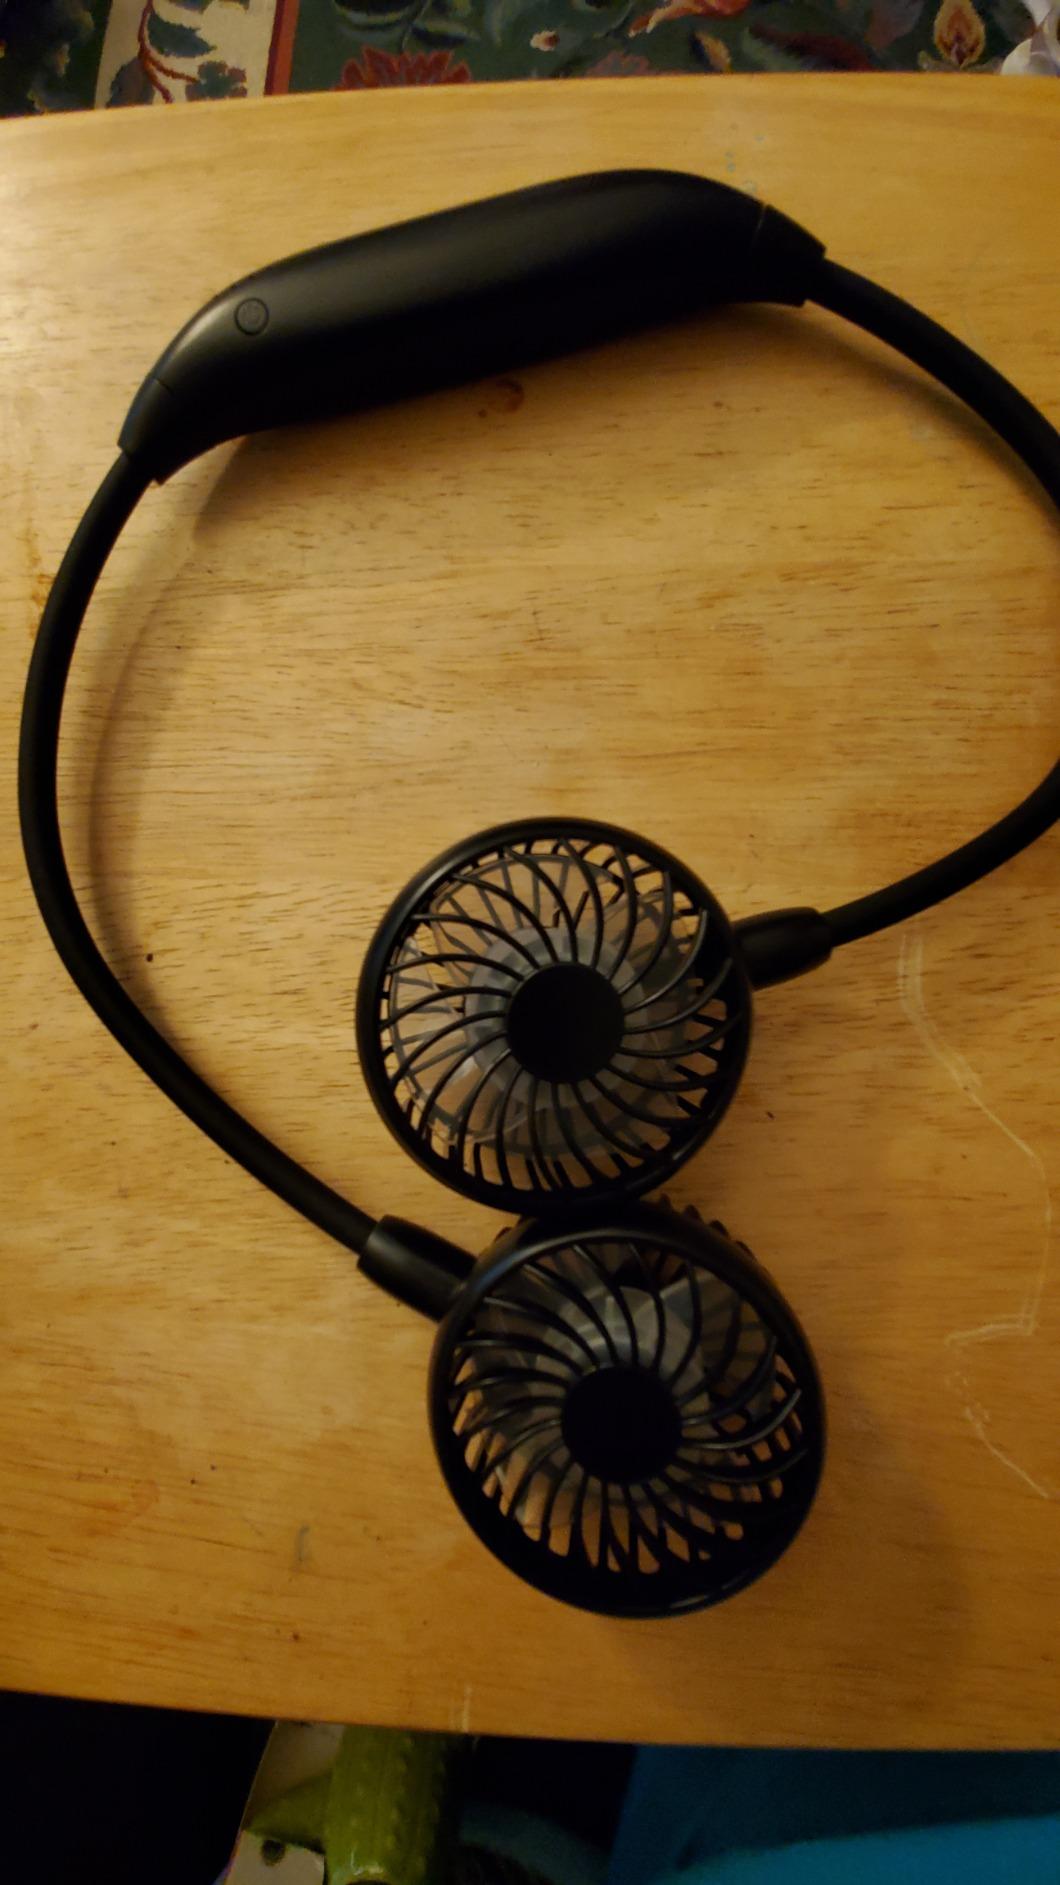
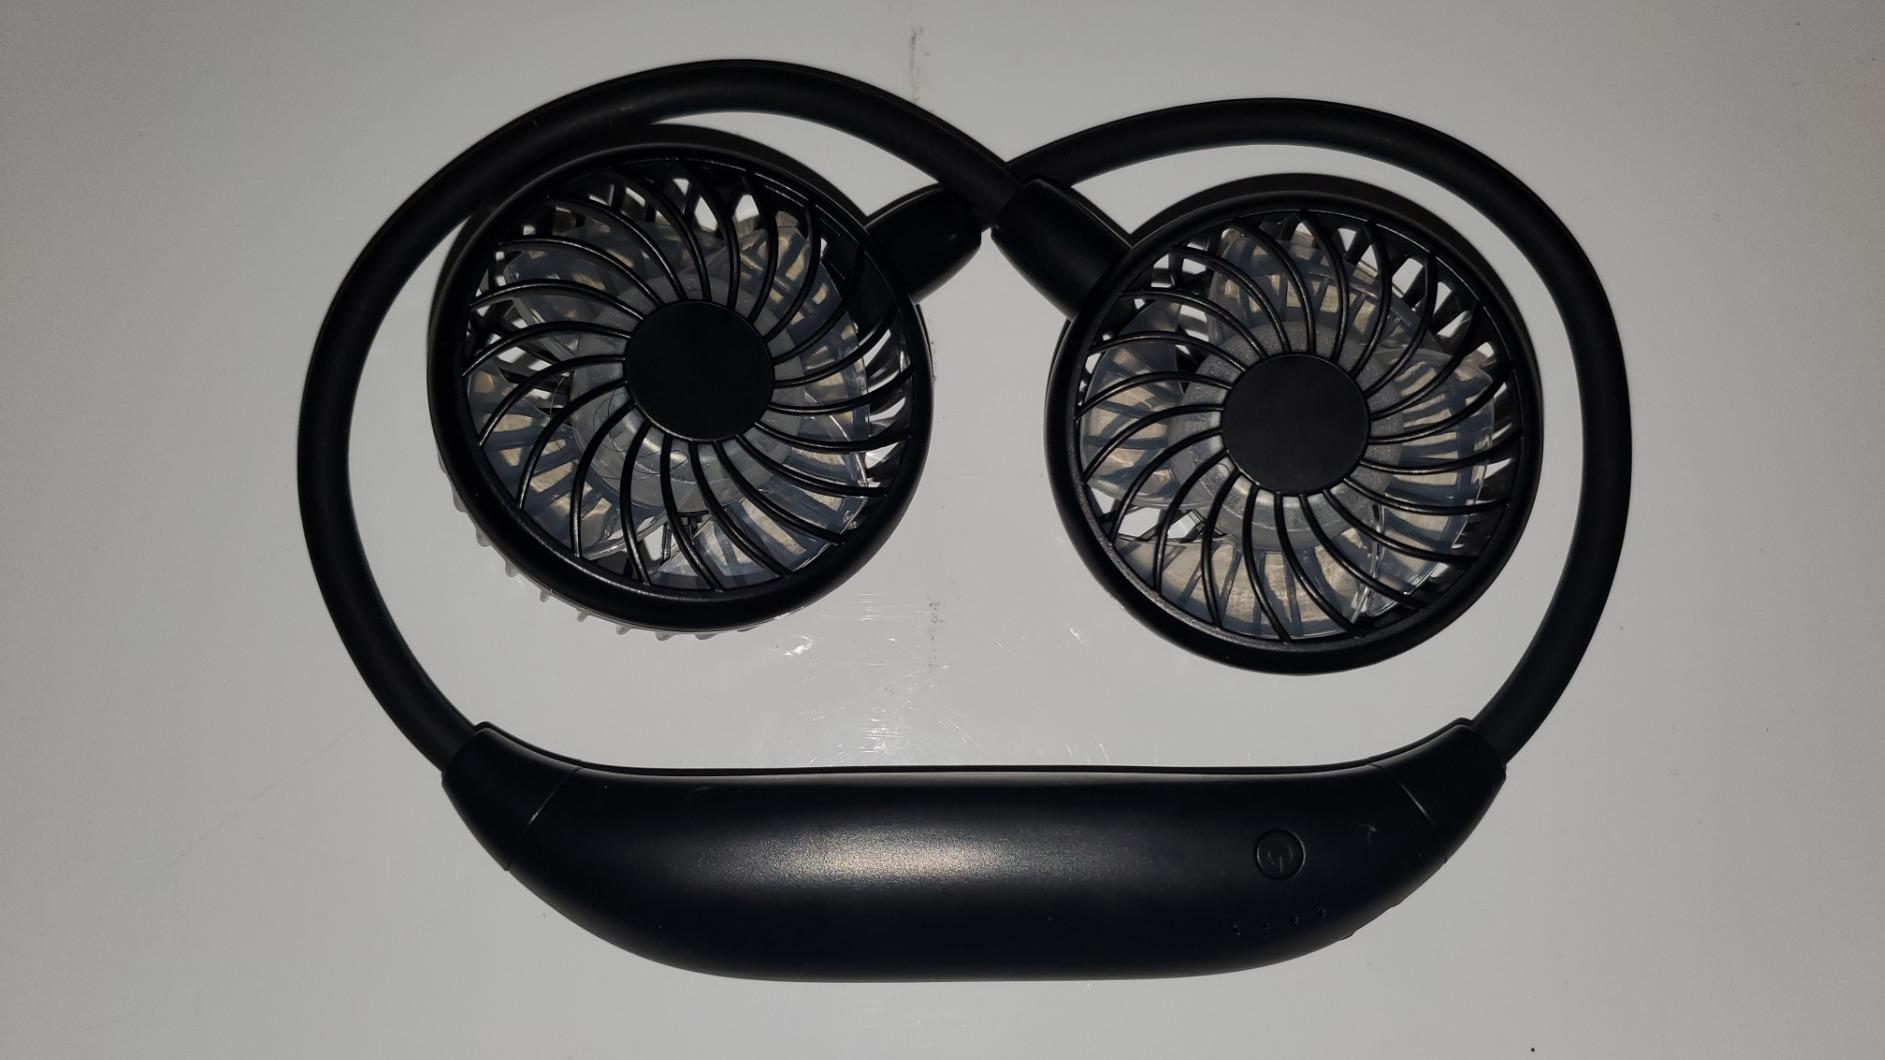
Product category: fan
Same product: yes